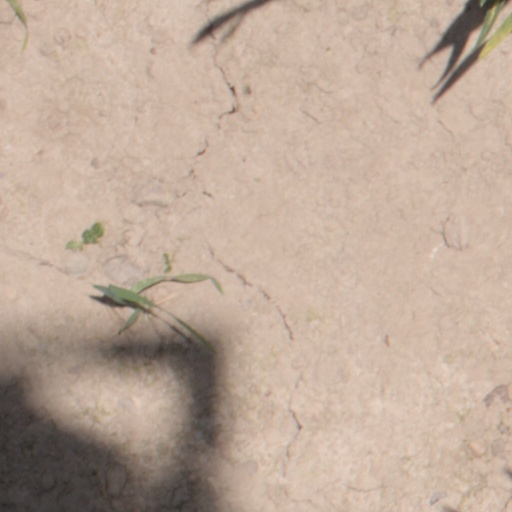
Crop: wheat